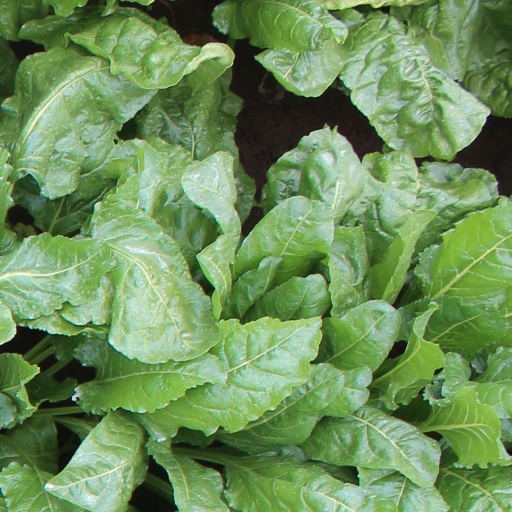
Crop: sugar beet